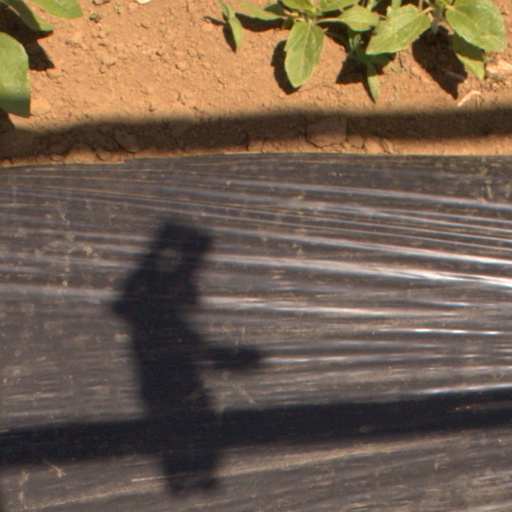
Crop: Jerusalem artichoke